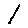
Label: 1